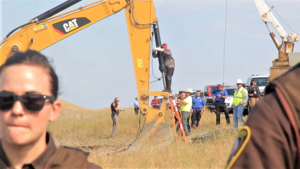
L'opposition à la construction de l'oléoduc Dakota Access, aussi connu sous le hashtag #NoDAPL, est un mouvement militant qui a débuté au printemps 2016 aux États-Unis, en opposition au projet de construction de l'oléoduc Dakota Access de l'entreprise Energy Transfer Partners. L'oléoduc projeté doit s'étendre des champs de pétrole de la formation de Bakken dans l'ouest du Dakota du Nord jusqu'au sud de l'Illinois en passant sous les rivières Missouri, Mississippi et sous une partie du Lac Oahe dans la Réserve indienne de Standing Rock. En avril 2016, l'aîné LaDonna Brave Bull Allard de la tribu Sioux de Standing Rock entame la construction d'un campement comme chef-lieu de la sauvegarde du patrimoine culturel sioux et de résistance spirituelle à l'oléoduc. Au cours de l'été 2016, le nombre de campeurs à Standing Rock a augmenté à plusieurs milliers de personnes.